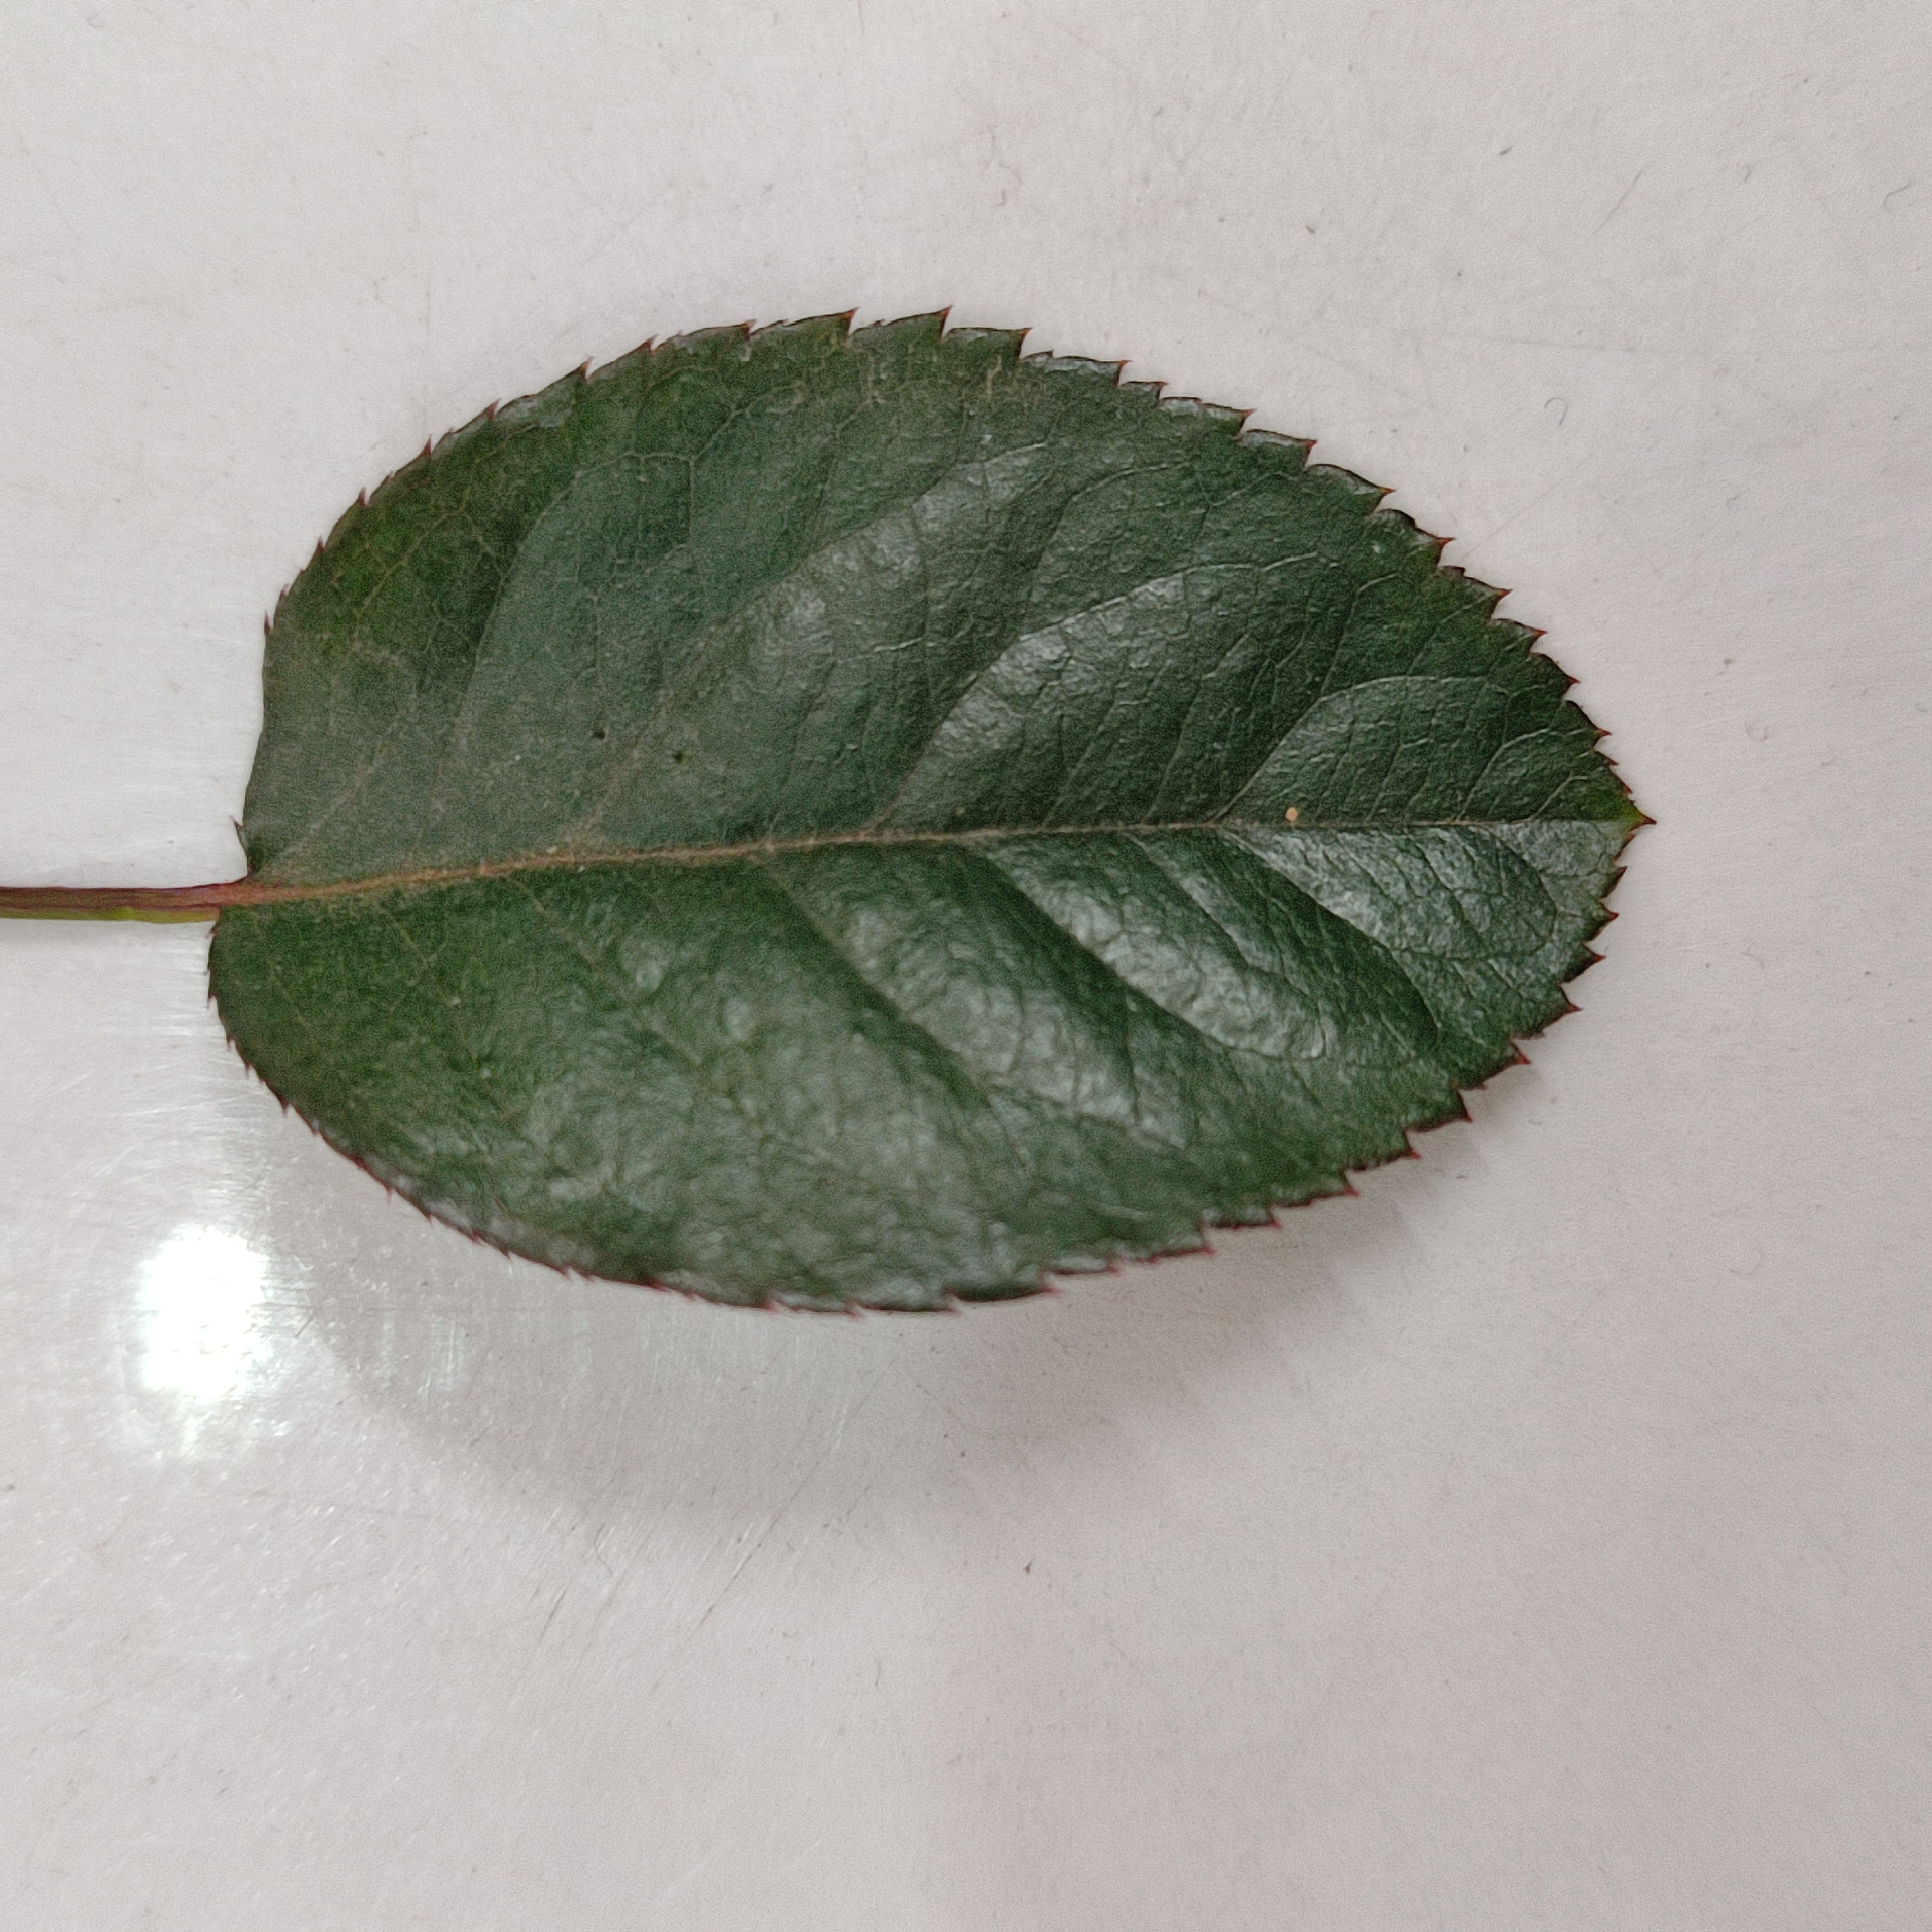
Label: Healthy Leaf